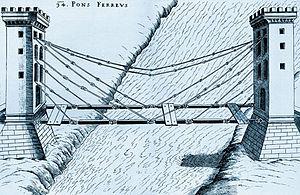
Un pont suspendu est un ouvrage métallique dont le tablier est attaché par l'intermédiaire de tiges de suspension verticales à un certain nombre de câbles flexibles ou de chaînes dont les extrémités sont reliées aux culées sur les berges.
Les ponts à haubans sont une variété de ponts où le tablier est suspendu par des câbles, eux-mêmes étant soutenus par des pylônes.